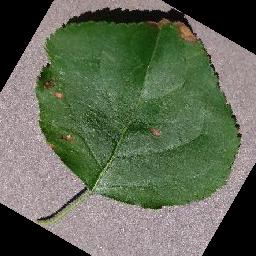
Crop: apple
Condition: black_rot